Military history of France during World War II

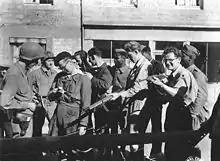
US and French soldiers comparing their respective weapons in Couterne, Orne in 1944.

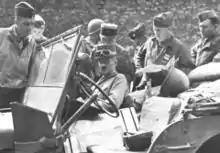
2e DB commander General Leclerc in a jeep

On 10 June, Italy declared war on France and Britain; Italian Royal Air Force (Regia Aeronautica) started its bomb raids over France. On 13 June, French ace pilot Pierre Le Gloan shot down two Fiat BR.20 bombers with his Dewoitine D.520 fighter. On 15 June, Le Gloan, along with another pilot, attacked a group of twelve Italian Fiat CR.42 Falco fighters, and shot down three of them, while Cpt. Assolent shot down another. While returning to the airfield, Le Gloan shot down another CR.42 and another BR.20 bomber. For this achievement of destroying five aircraft in one flight, he was promoted to 2nd Lieutenant.